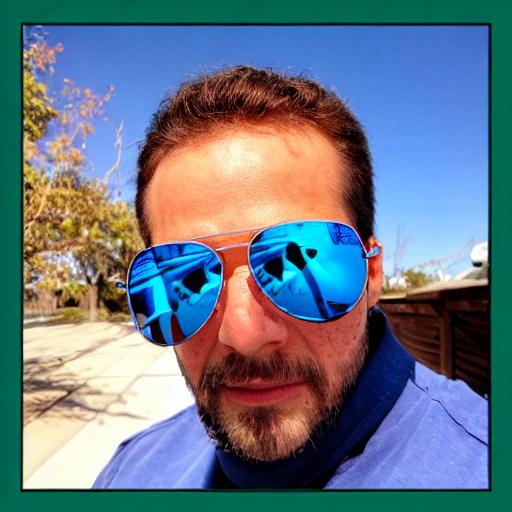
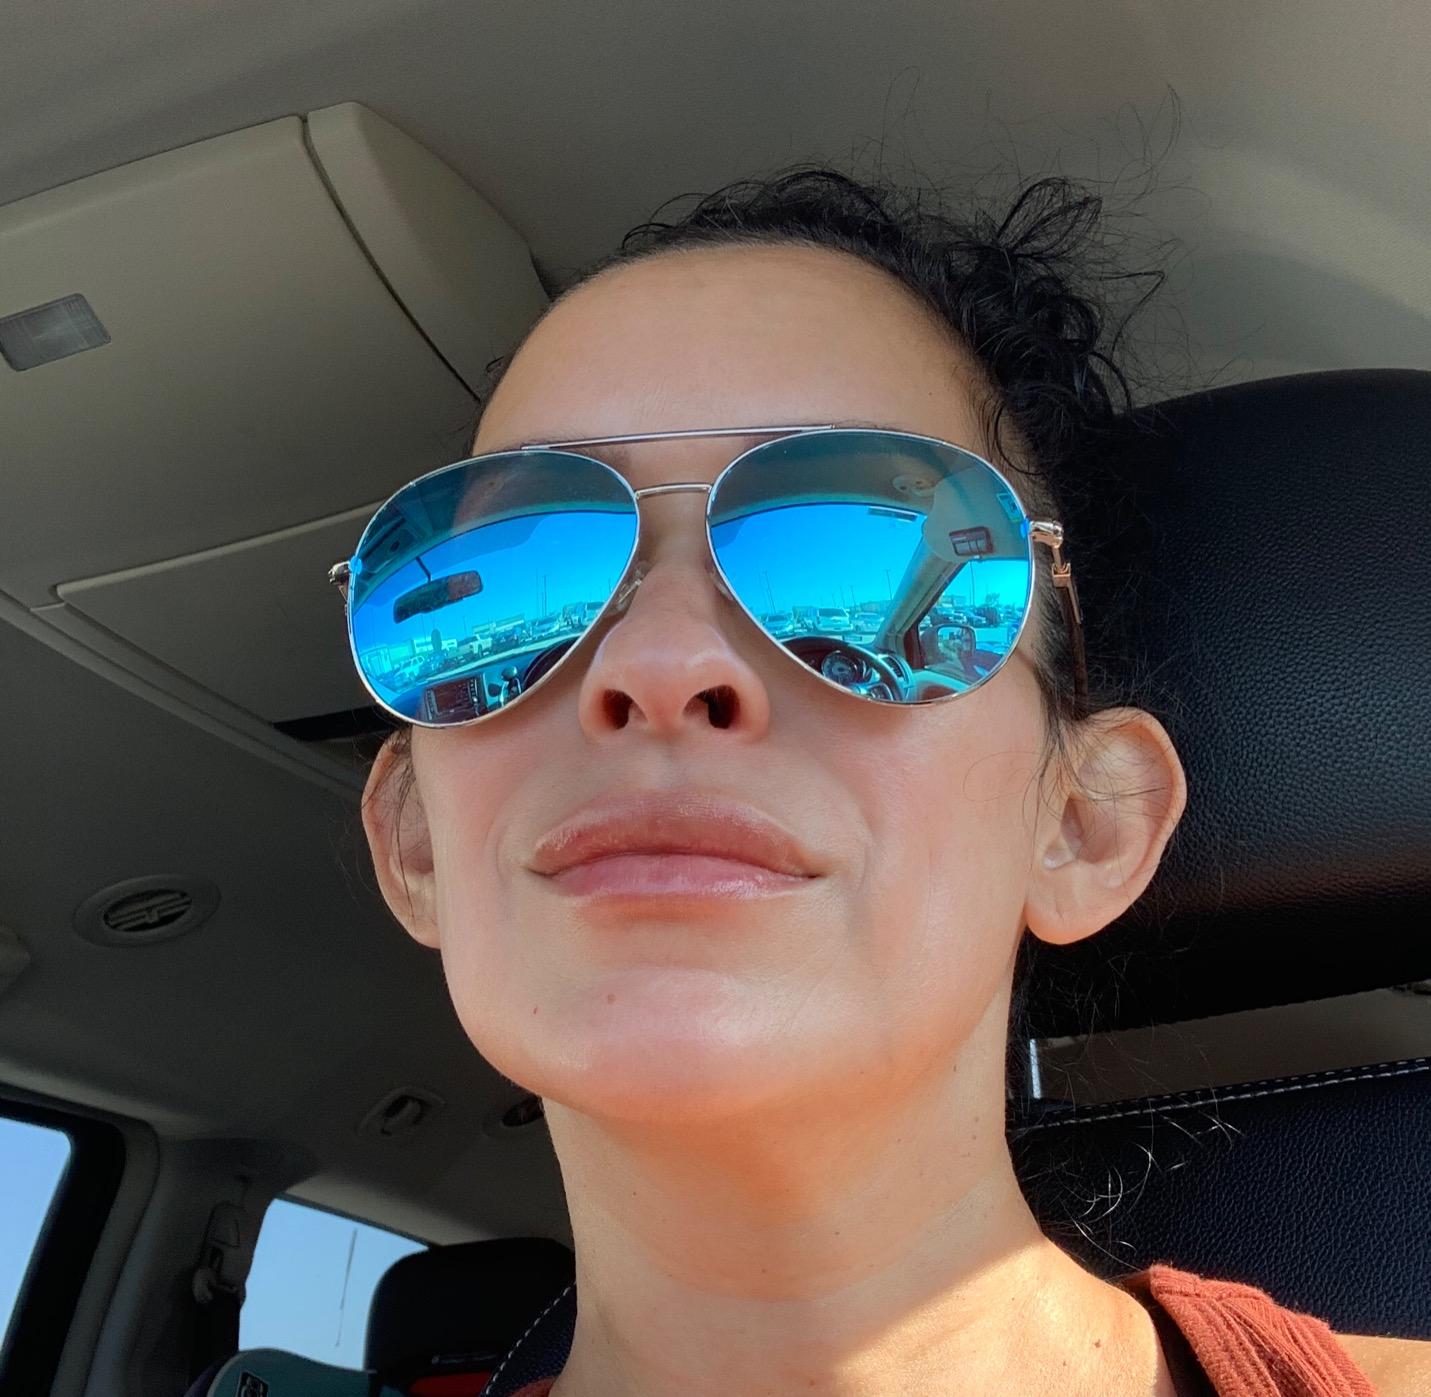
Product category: accessories_sunglasses
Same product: no